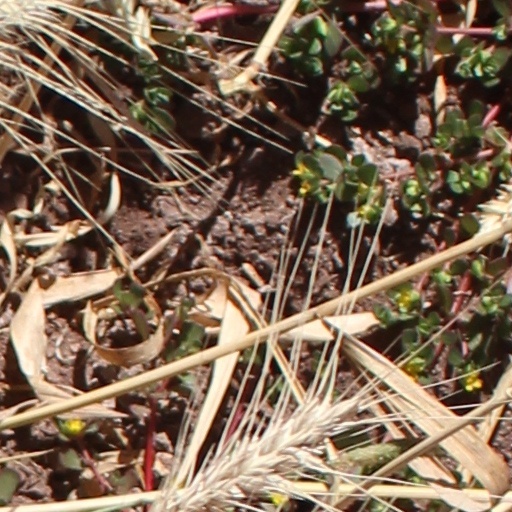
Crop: wheat